Pseudoangiomatous stromal hyperplasia

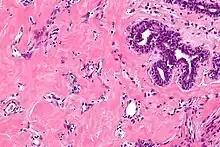
High magnification micrograph of pseudoangiomatous stromal hyperplasia showing the characteristic small, anastomosing blood vessel-like channels. H&E stain.

Pseudoangiomatous stromal hyperplasia (PASH) is an overgrowth of myofibroblastic cells in the breast. It has an appearance similar to fibroadenomatoid changes.